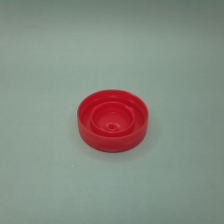
Color: red/orange/pink/fuchsia/brown
Cap type: flip-top cap